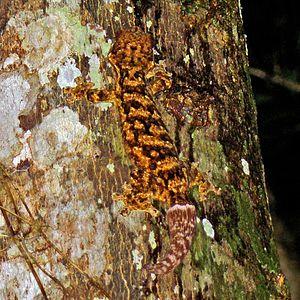
Voici la liste des amphibiens et reptiles de l’île de Saint-Barthélemy, dans les Petites Antilles. Elle est tirée de la dernière mise à jour de la faune de Saint-Barthélemy.
Thecadactylus rapicauda est une espèce de geckos de la famille des Phyllodactylidae.